John F. Dolan

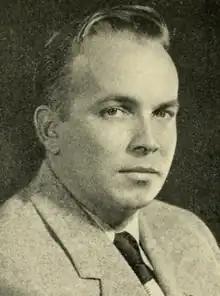
John Francis Dolan in 1953

John F. Dolan (1922–2013) was a longtime member of the Massachusetts State Legislature and an advocate of conservation. During his tenure in office as a State Representative, Dolan helped create groundbreaking legislation for the conservation of natural resources in the State of Massachusetts.